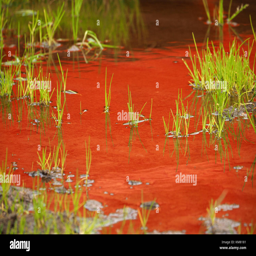
red reflection from nearby farm tractor makes a clean puddle look like toxic waste with contrasting fresh green